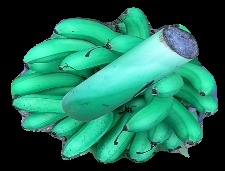
Variety: rasbale
Grade: grade1